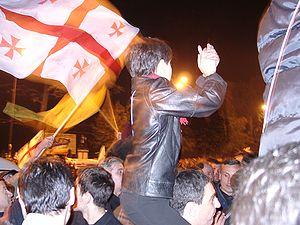
Tbilissi est la capitale de la République de Géorgie, sur les rives de la rivière Koura.
L'histoire de Tbilissi, en tant que capitale de la Géorgie, remonte au Vᵉ siècle. Durant ses 1 500 ans d'histoire, elle fut un centre culturel, politique et économique important de la région du Caucase. Si son nom en langue géorgienne fut toujours თბილისი, son nom dans toutes les langues étrangères fut Tiflis jusqu'en 1935, année à partir de laquelle — par la volonté de Staline — elle prit dans toutes les langues son nom géorgien. Située sur les plus grandes routes de commerce, la ville fut occupée au moins vingt fois par des ennemis extérieurs. Depuis 1991, et le rétablissement de l'indépendance de la Géorgie, Tbilissi est à nouveau la capitale d'un État.
Cet article recense les élections ayant eu lieu durant l'année 2003. Il inclut les élections législatives et présidentielles nationales dans les États souverains, ainsi que les référendums au niveau national.
La révolution des Roses, révolution pacifique en Géorgie, a mené à la démission du président Edouard Chevardnadze le 23 novembre 2003.